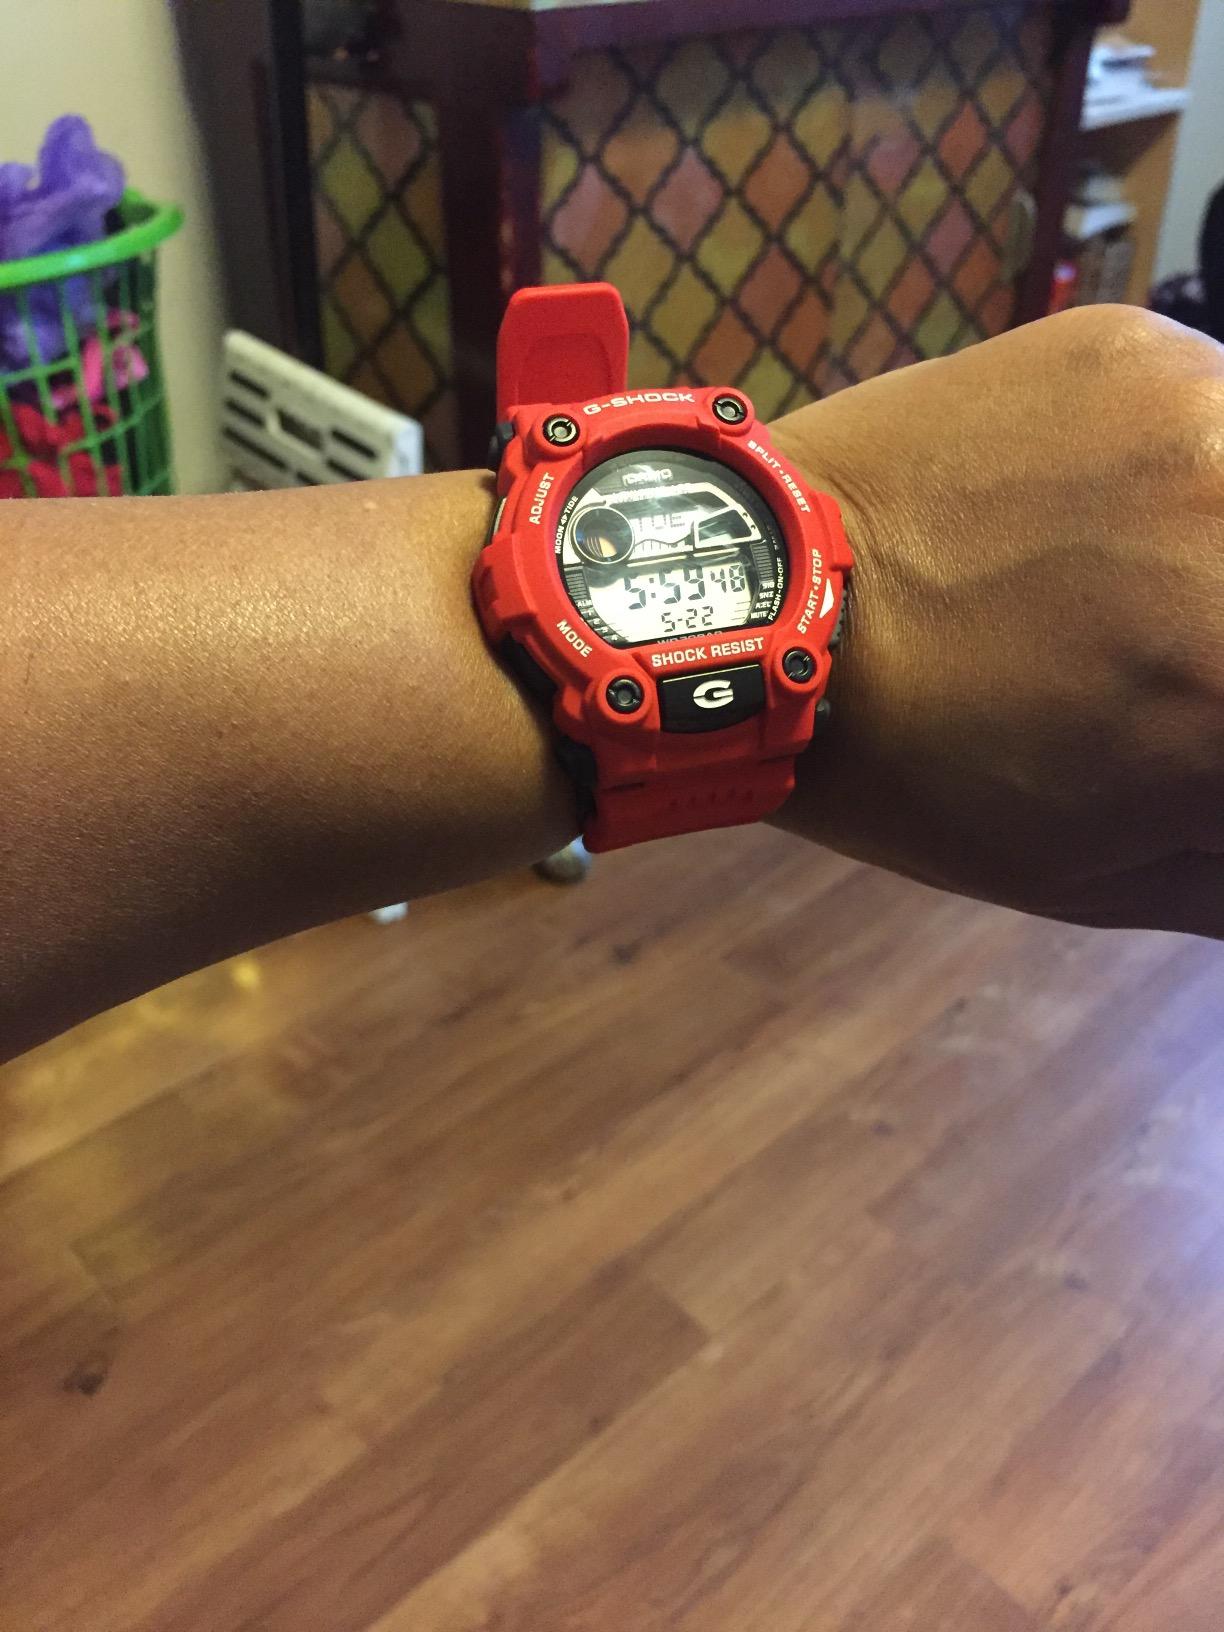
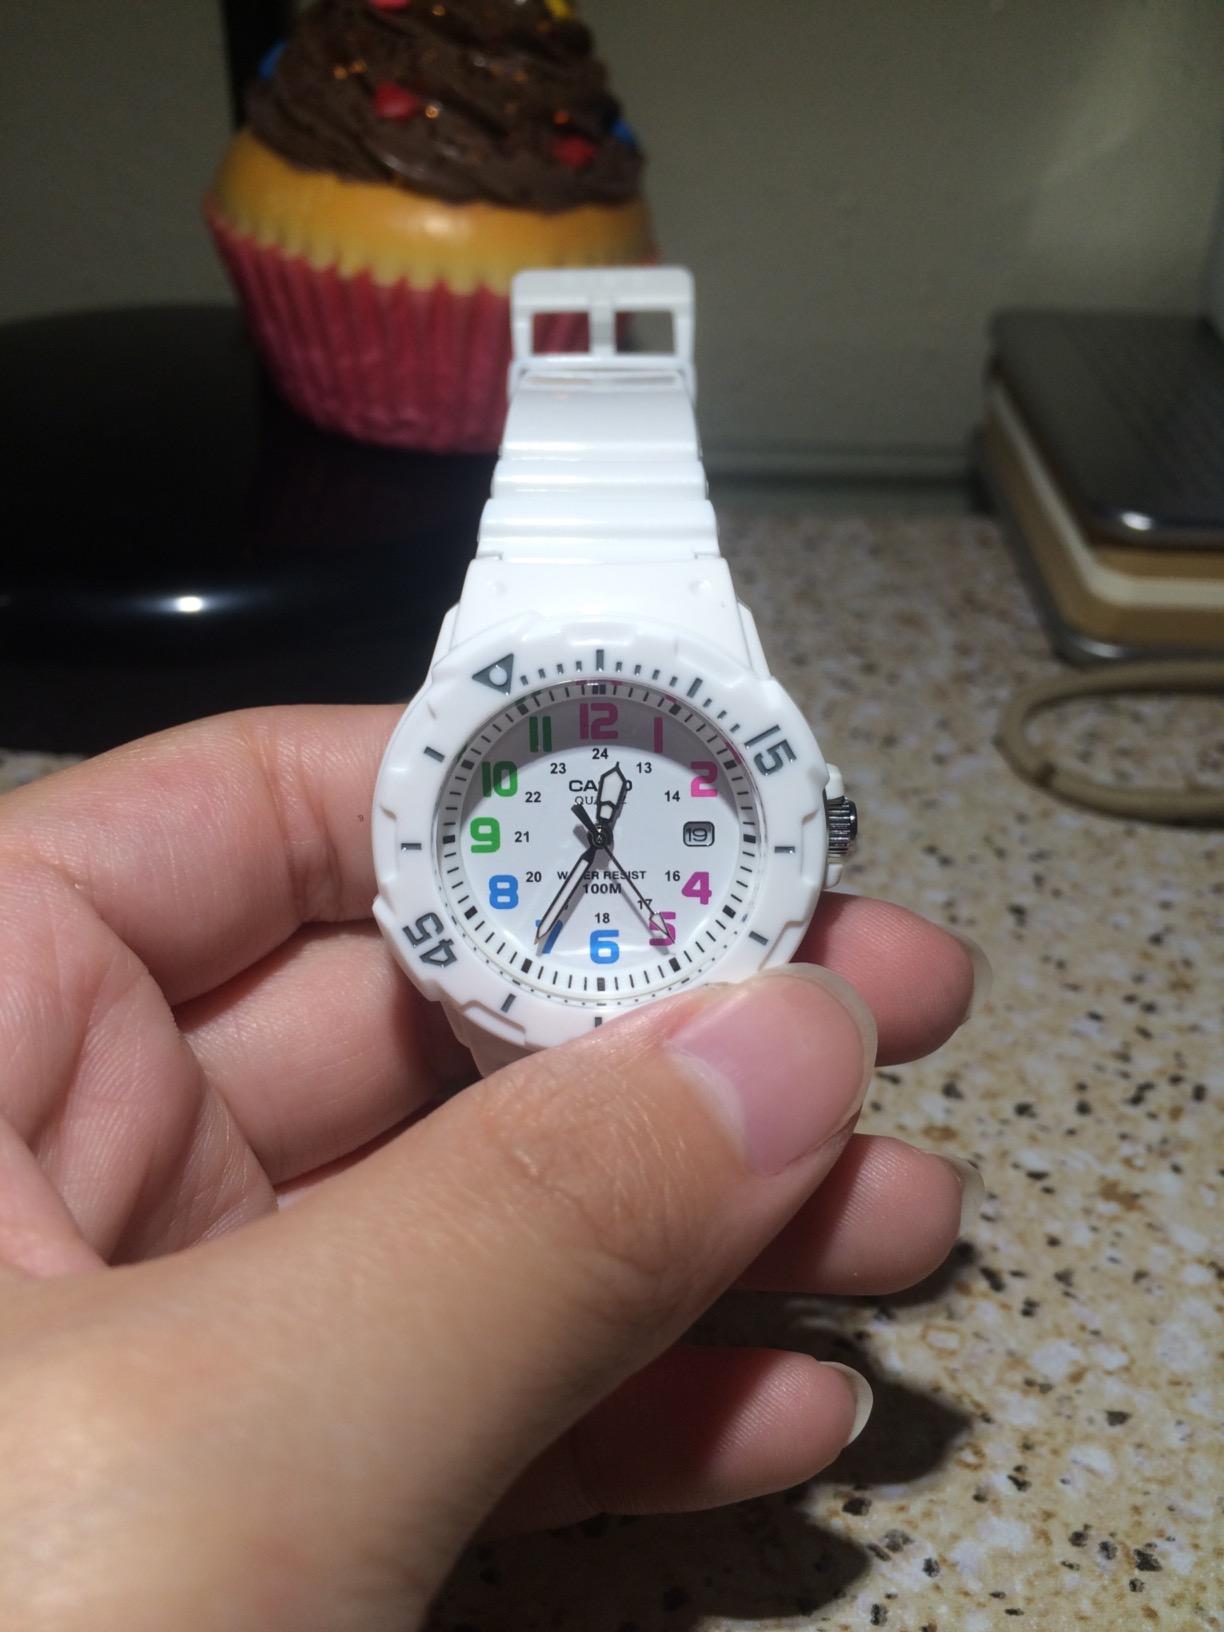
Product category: accessories_watch
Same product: no